Dutch elm disease

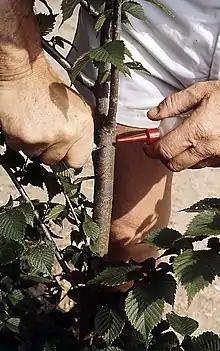
Inoculation of virulent strains of "Ophiostoma" in elm cambium, Dorschkamp Institute for Forestry and Landscape Planning, Wageningen, 1984

DED was first reported in the United States in 1928, with the beetles believed to have arrived in a shipment of logs from the Netherlands destined for use as veneer in the Ohio furniture industry. Quarantine and sanitation procedures held most cases within of metropolitan New York City until 1941 when war demands began to curtail them. The disease spread from New England westward and southward, almost completely destroying the famous elms in the "Elm City" of New Haven, Connecticut, reaching the Detroit area in 1950, the Chicago area by 1960, and Minneapolis by 1970. Of the estimated 77 million elms in North America in 1930, over 75% had been lost by 1989.